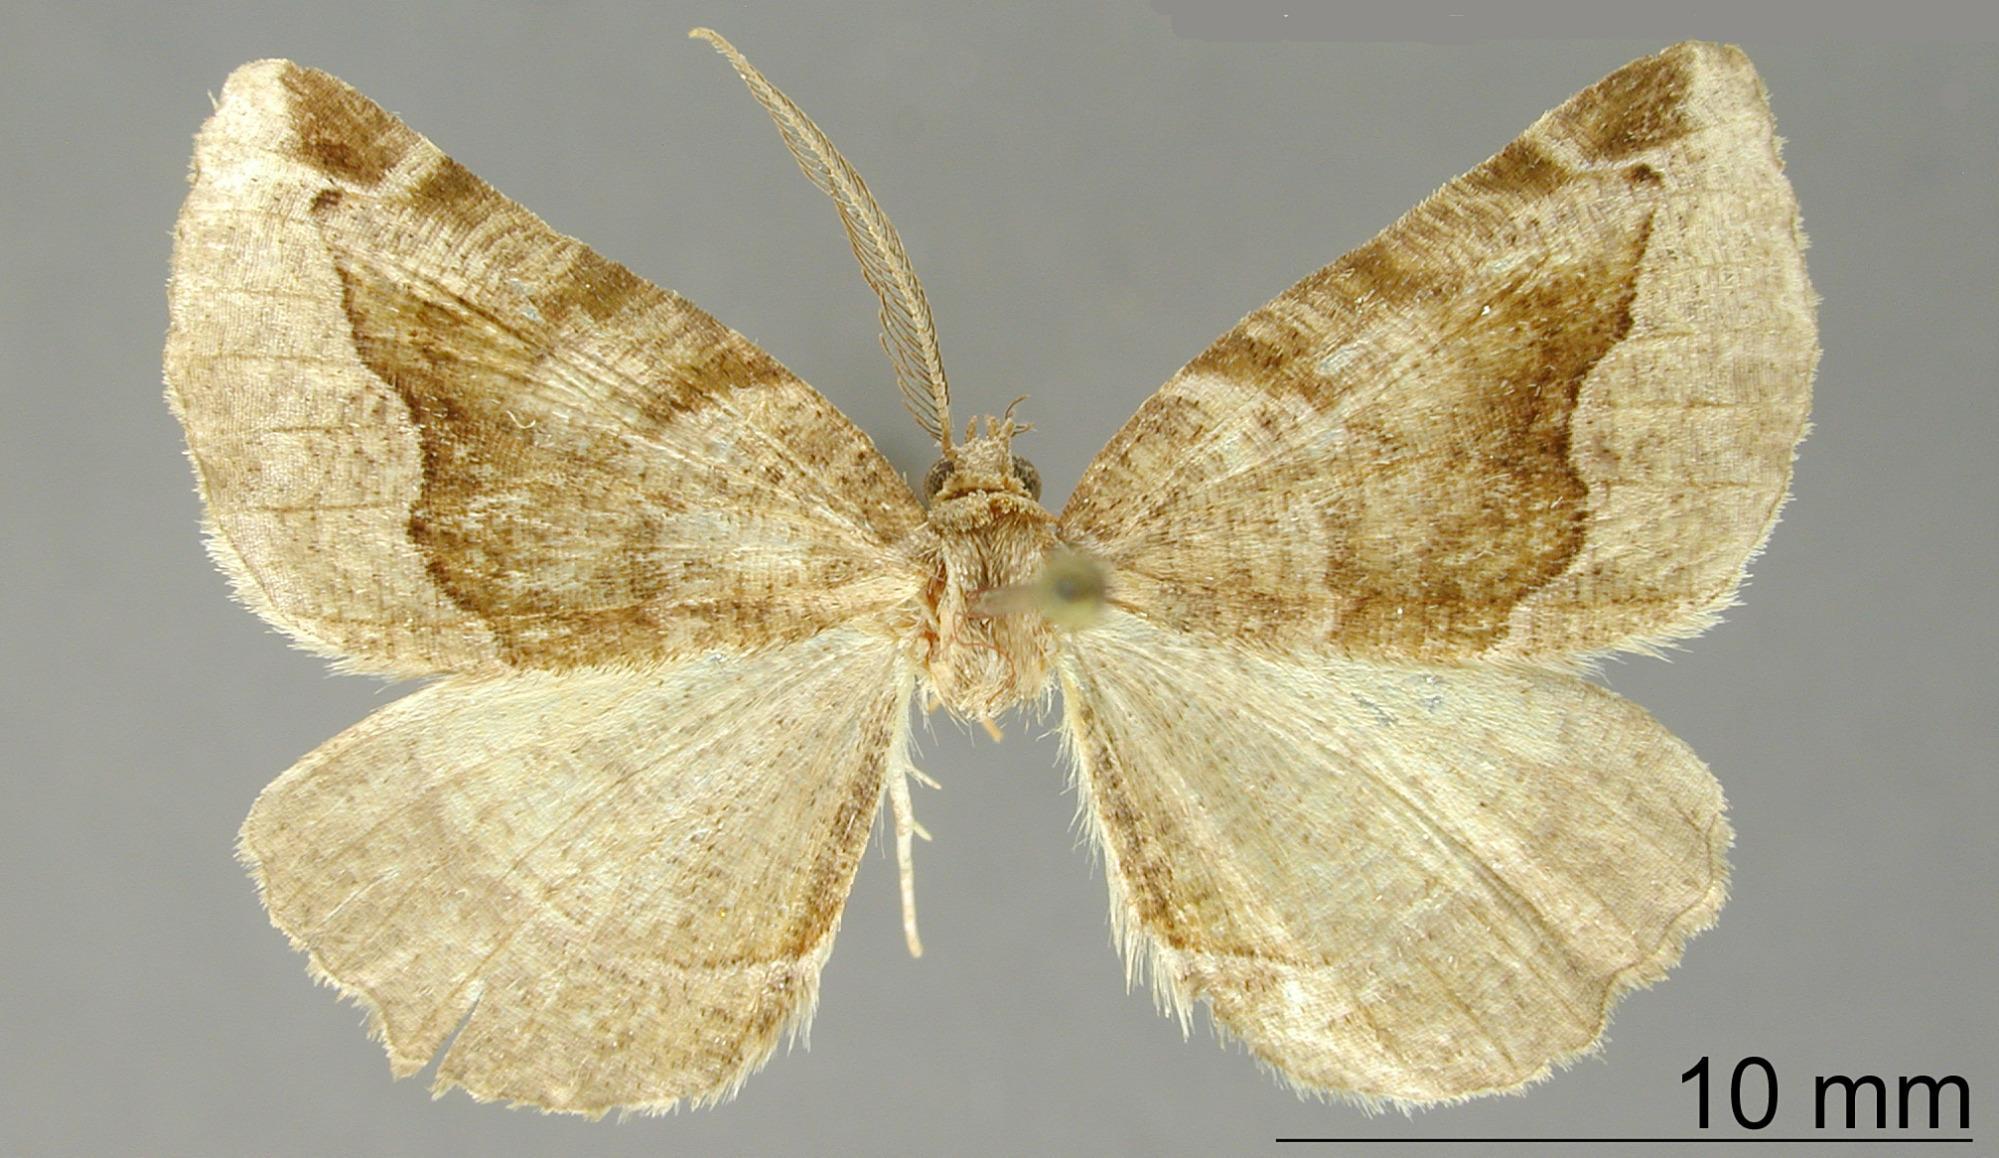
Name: Selenia ismalida
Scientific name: Selenia ismalida Dyar, 1913
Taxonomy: Animalia, Arthropoda, Insecta, Lepidoptera, Geometridae, Ennominae
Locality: Zacualpan, Mexico, Mexico